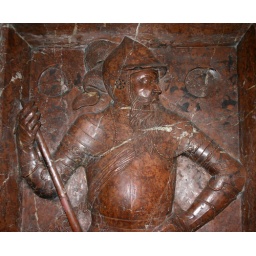
Monuments carved in semi relief in this red stone are very common throughout Lower Austria.